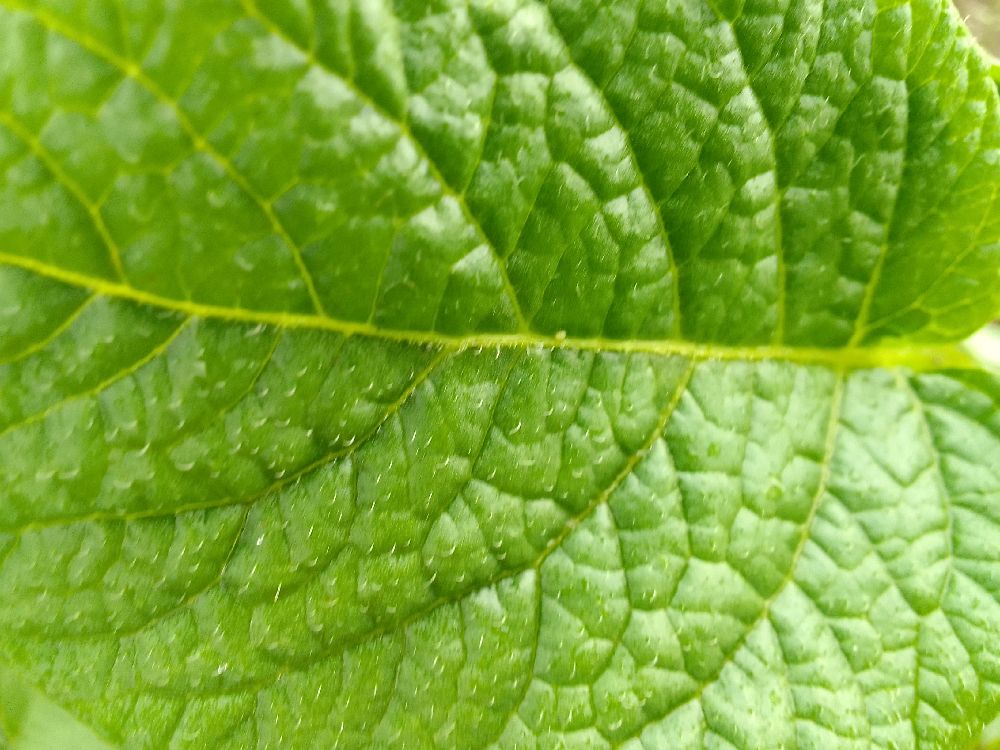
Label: Healthy